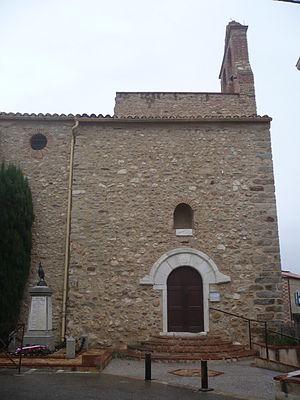
Église Saint-Saturnin à Tresserre
Tresserre est une commune française située dans le département des Pyrénées-Orientales, en région Occitanie.
L'église Saint-Saturnin est une église en partie romane située à Tresserre, dans le département français des Pyrénées-Orientales.